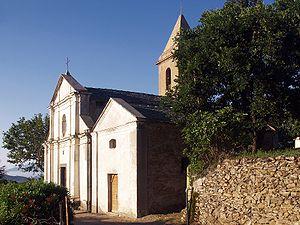
Rapale (Corse) - Eglise paroissiale Santa-Maria-Assunta
Rapale est une commune française située dans la circonscription départementale de la Haute-Corse et le territoire de la collectivité de Corse. Le village appartient à l'ancienne piève de San Quilico, dans le Nebbio.